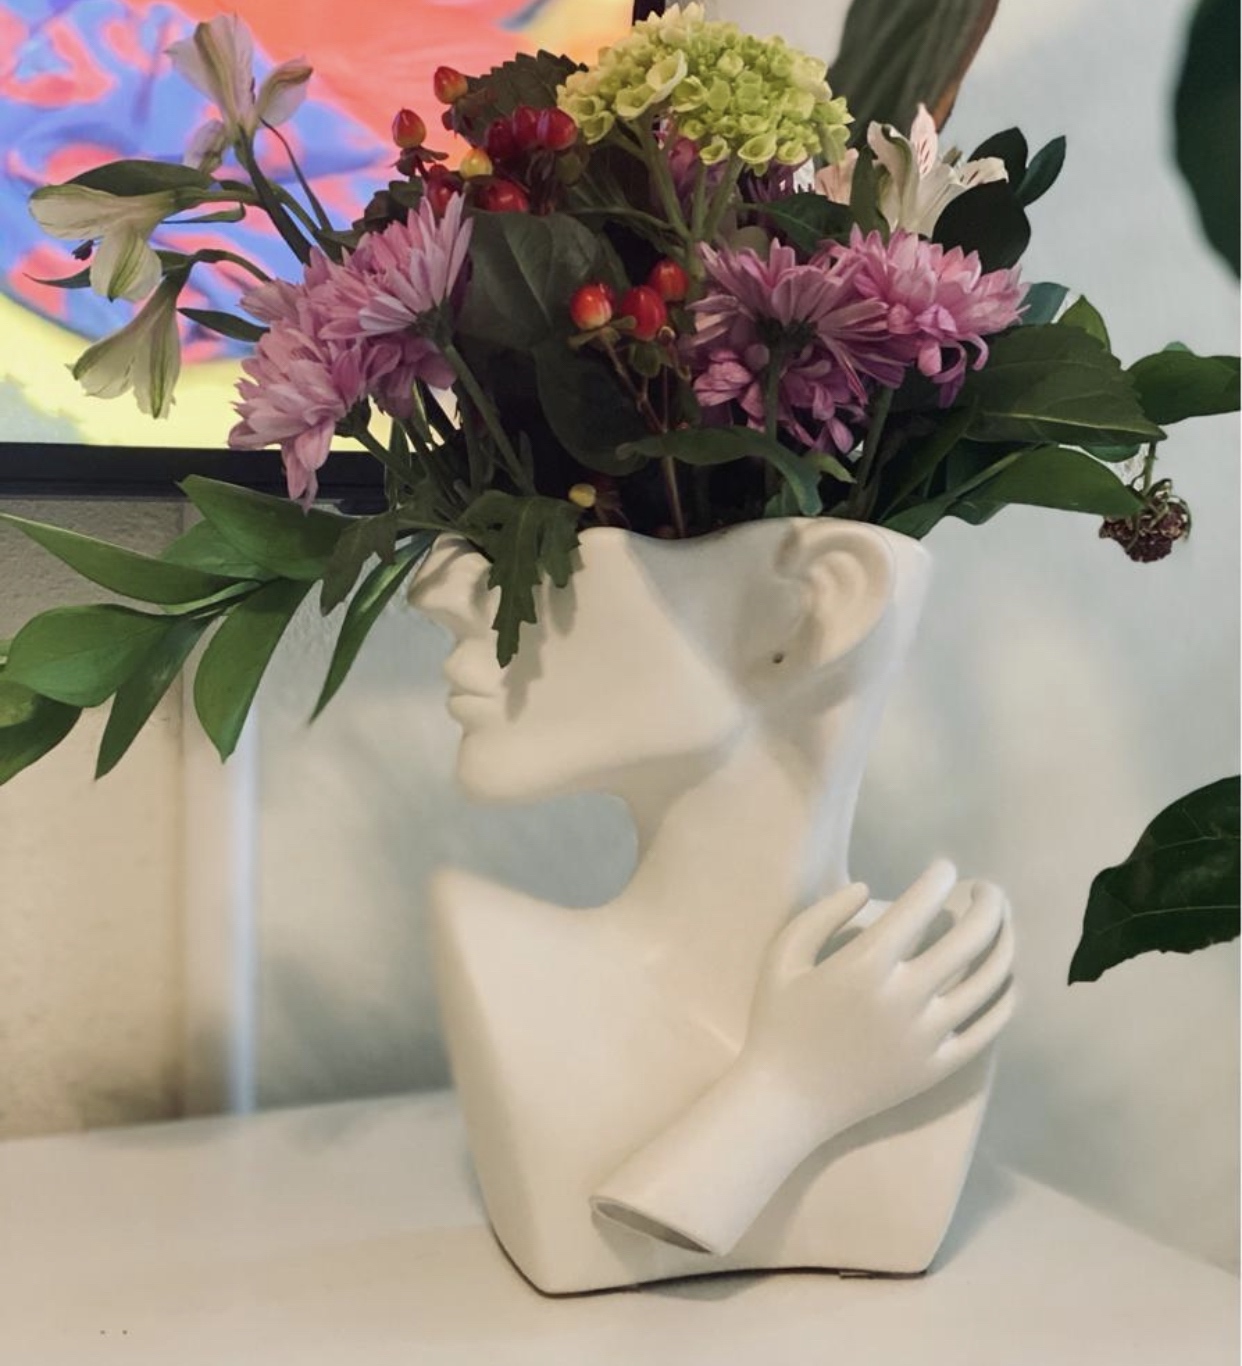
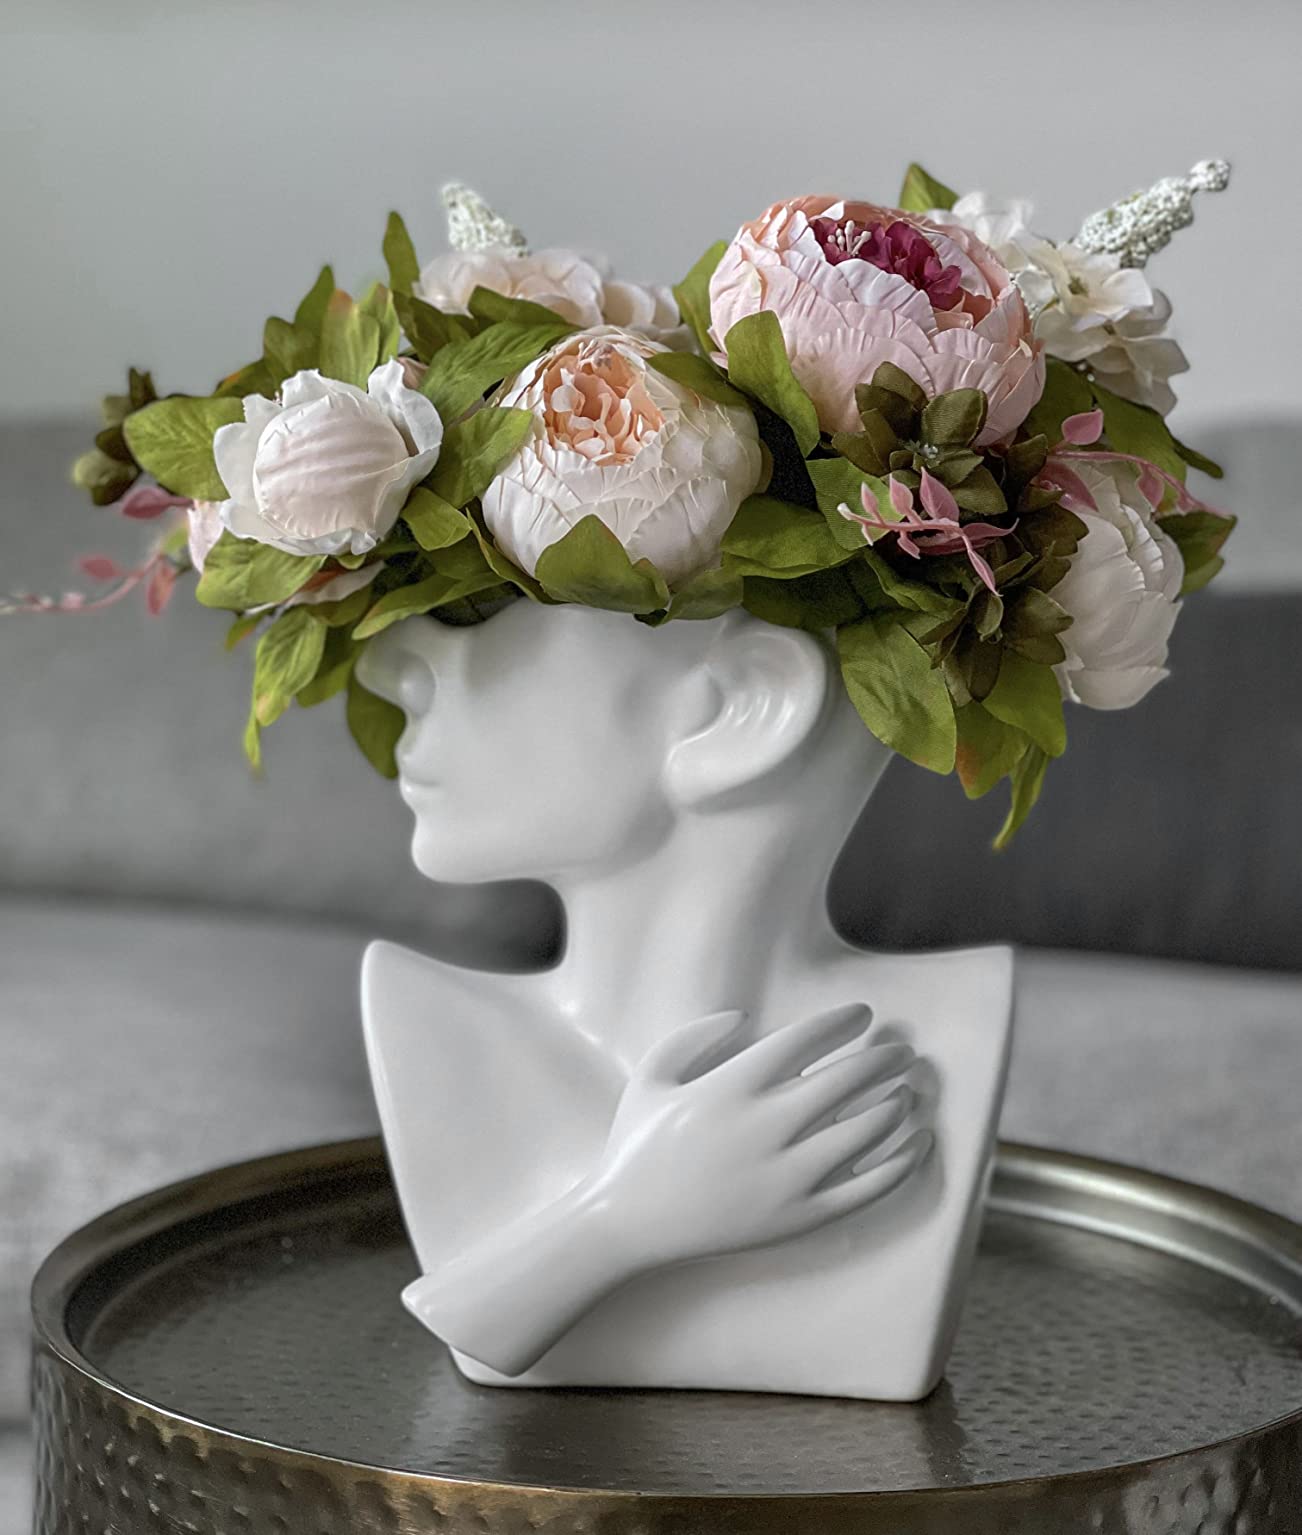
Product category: vase
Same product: yes